Finneran Pavilion

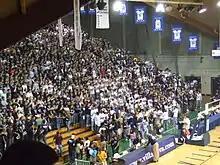
The Pavilion student section

The facility was originally known as John Eleuthère du Pont Pavilion, as it was funded in part by John Eleuthère du Pont, a member of the wealthy and influential Du Pont family. In 1997, the du Pont name was removed from the facility, with the family's tacit permission, after John was convicted of the murder of Olympic wrestling gold medalist Dave Schultz. From 1997 to 2017, it was simply The Pavilion before its current name was adopted as 1963 graduate William B. Finneran made a $22.6 million donation to the school in April 2016 to help with its current improvements.